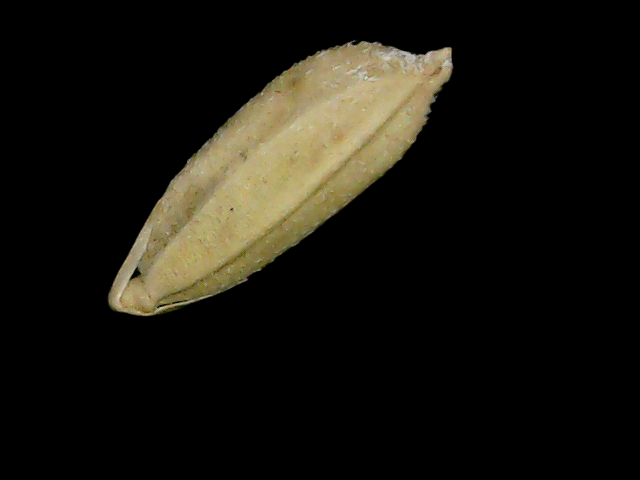
Rice variety: Bd52